Duniya Kya Jaane

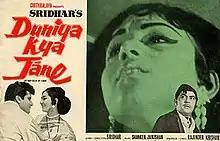
Poster

Duniya Kya Jaane is a 1971 Indian Hindi-language romantic drama film directed by Sridhar. It was simultaneously shot in Tamil as "Avalukendru Or Manam", both versions starring Bharathi. The film was a box-office bomb.